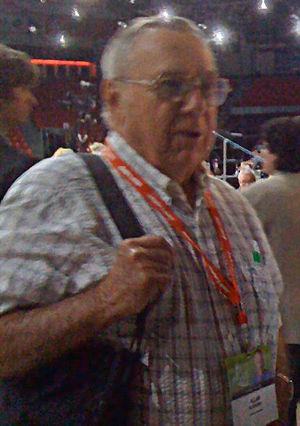
Cet article dresse une liste des premiers ministres de la Saskatchewan depuis la création de cette province du Canada en 1905.
Allan Emrys Blakeney est le premier ministre de la province canadienne de la Saskatchewan du 30 juin 1971 au 8 mai 1982 et chef du Nouveau Parti démocratique de la Saskatchewan du 4 juillet 1970 au 7 novembre 1987.